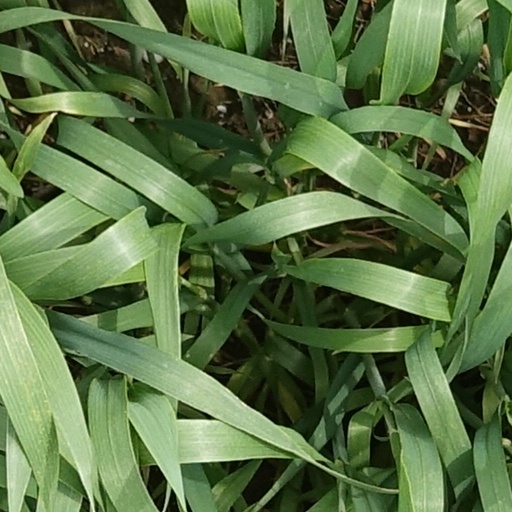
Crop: wheat